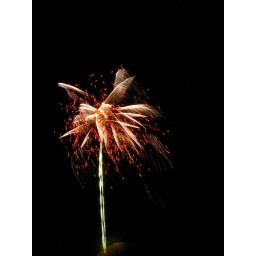
Fireworks paint a palm tree in the sky during the finale of the 2008 Sidmouth FolkWeek.